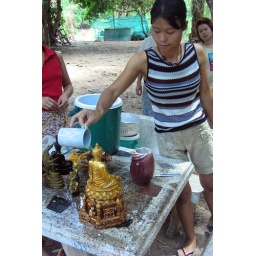
Pouring scented water over the house statues